Castello Aliforni

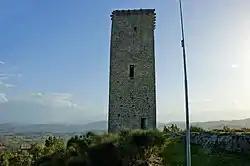
Castle's tower

Castello Aliforni is a 13th-century castle that now forms part of the walls of San Severino Marche, in the region of Marche, Italy. It is located in the little village of Aliforni.